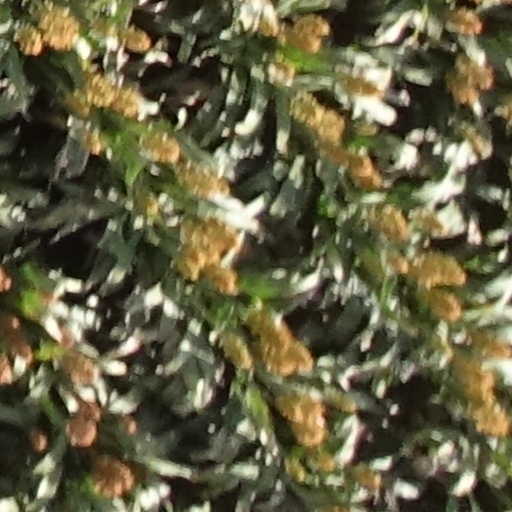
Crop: sorghum